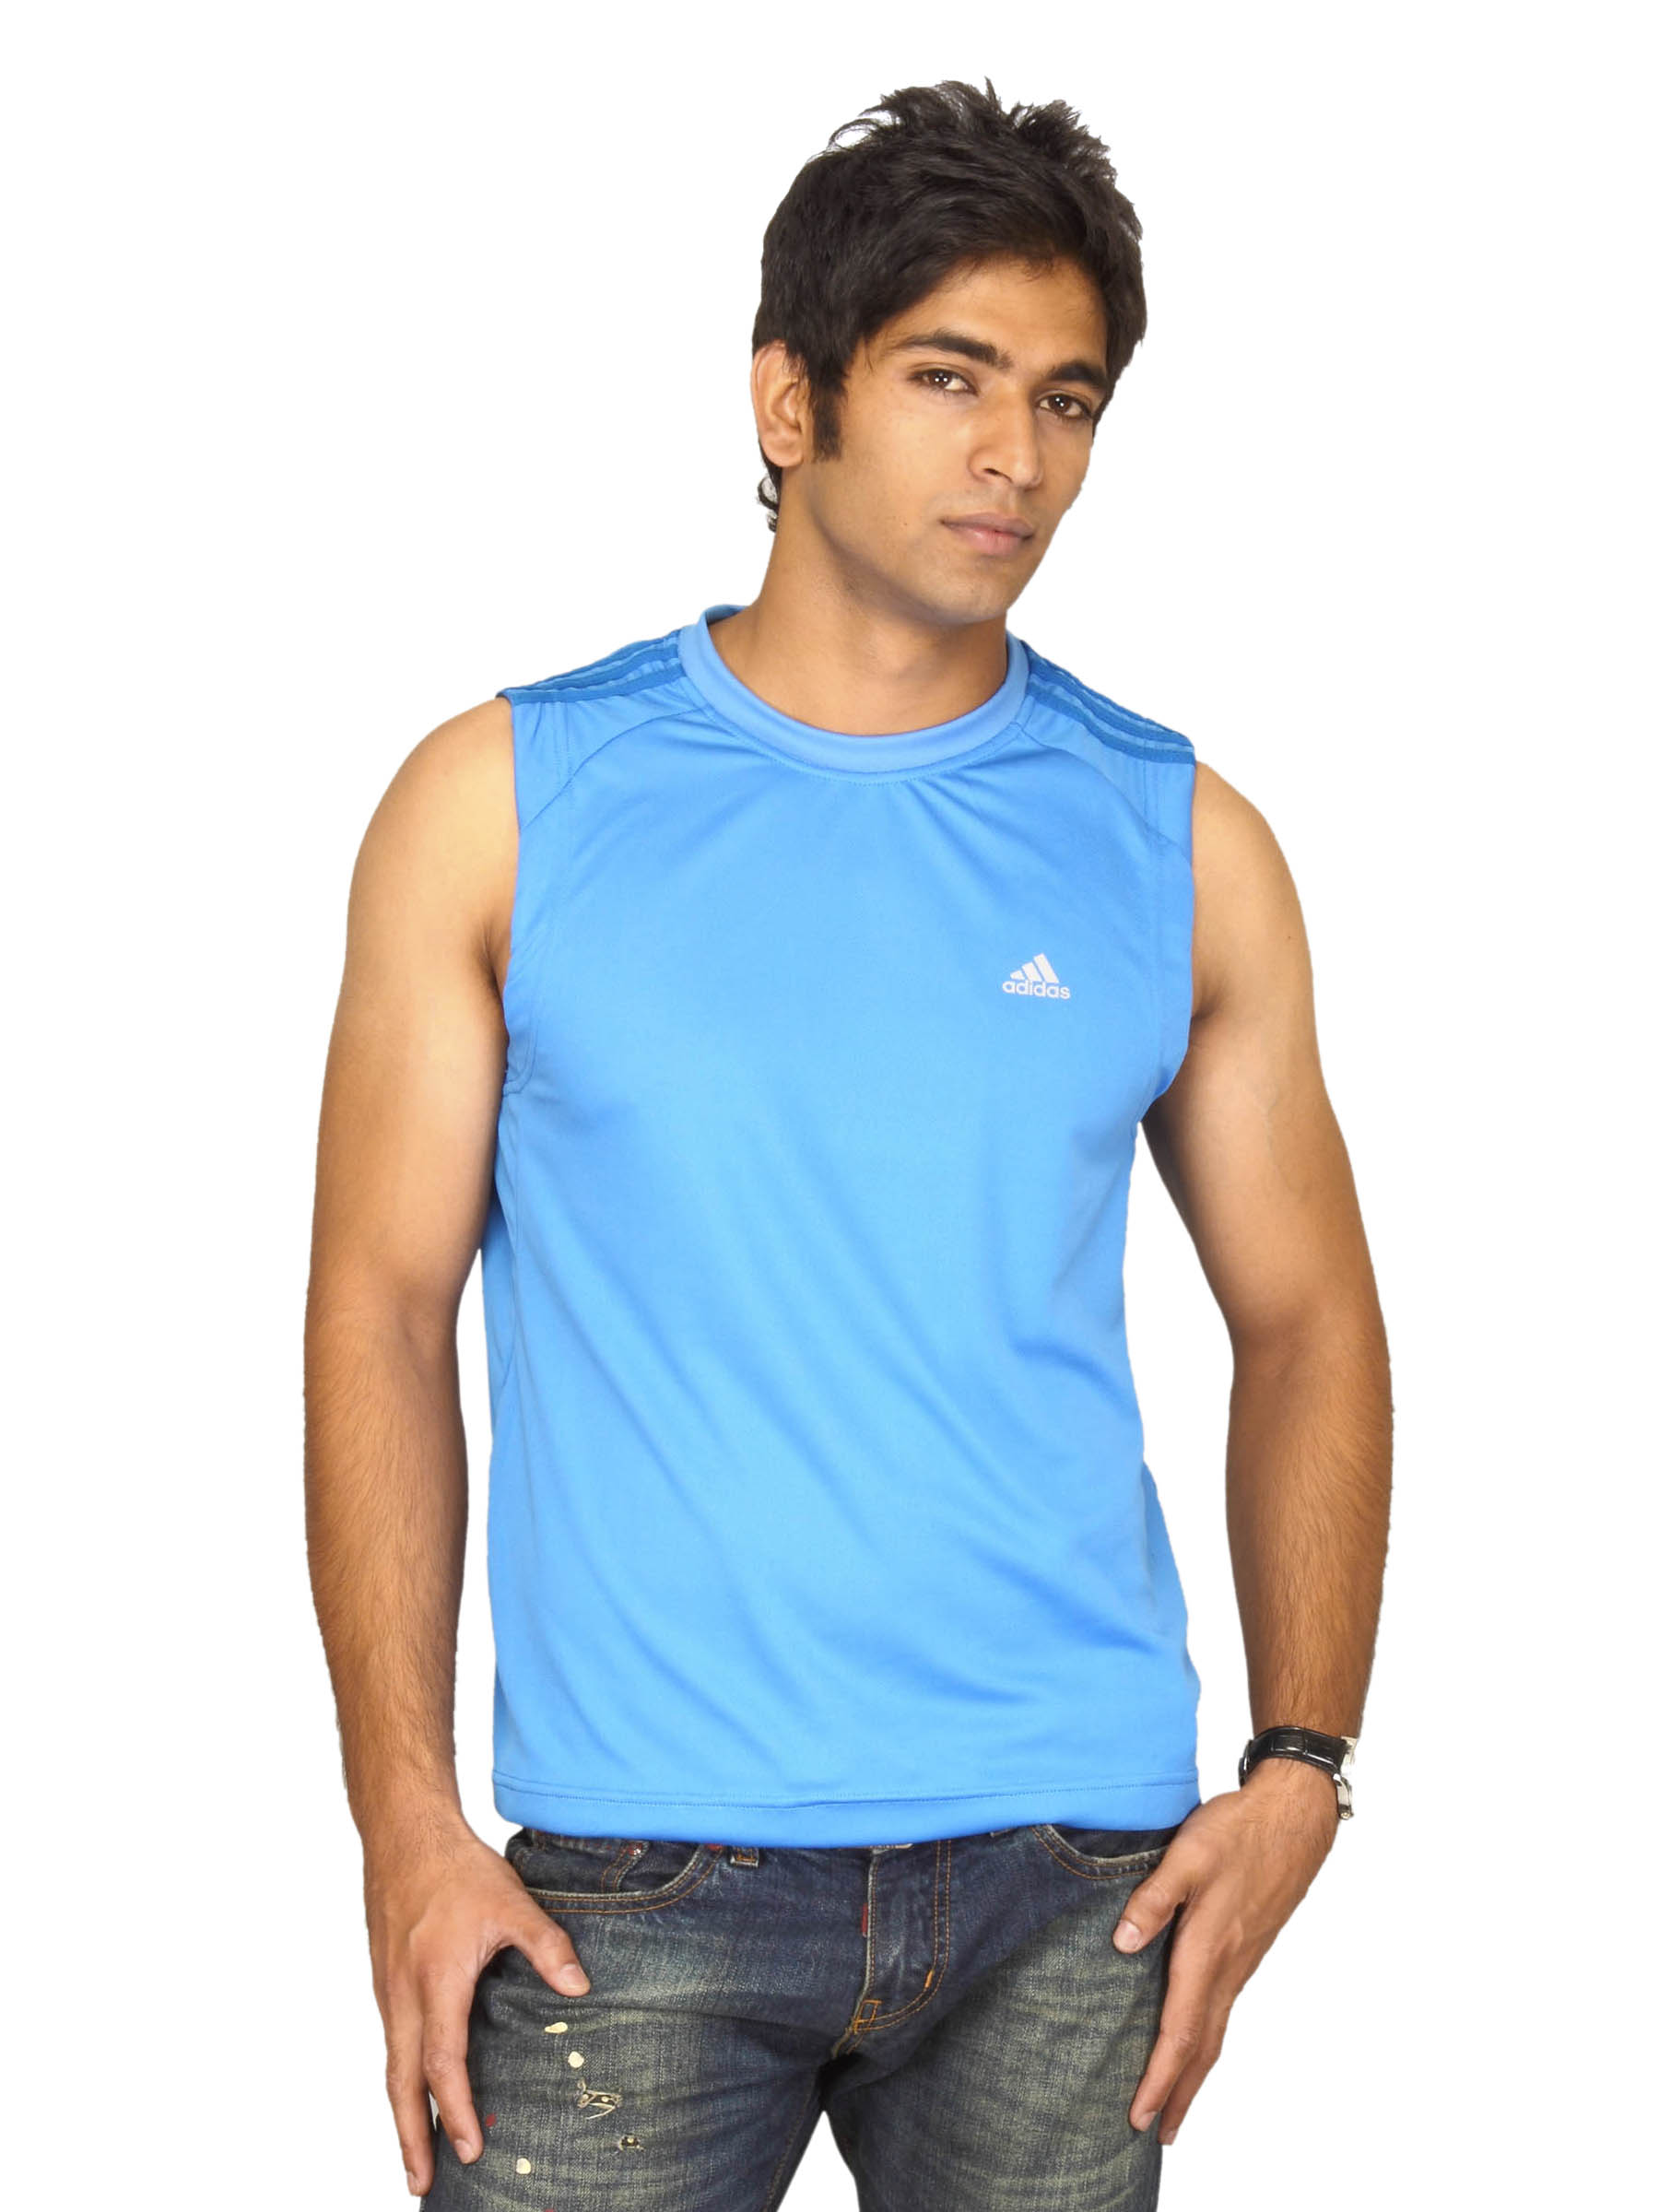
ADIDAS Men's Fresh Blue Sleeveless T-shirt
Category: Apparel / Topwear / Tshirts
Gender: Men
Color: Blue
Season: Fall 2010
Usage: Sports